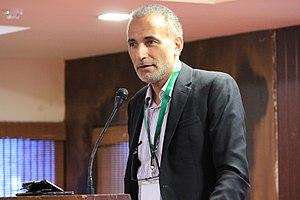
L'affaire Tariq Ramadan est une affaire judiciaire de droit commun et de mœurs mettant en cause l'islamologue Tariq Ramadan. Elle éclate dans le contexte du mouvement #BalanceTonPorc.